Rohit Khosla

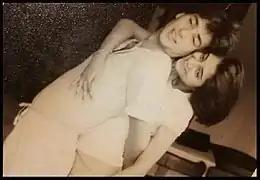
Rohit Khosla with a friend

Khosla, who was bisexual, died in 1994, aged 36, due to cancer. He had earlier contracted HIV/AIDS.